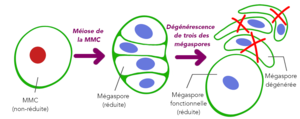
Mégasporogenèse
La mégasporogenèse est le processus qui mène à la formation du gamétophyte femelle chez les Angiospermes. Elle précède la mégagamétogenèse qui aboutit à la formation de l'oosphère.